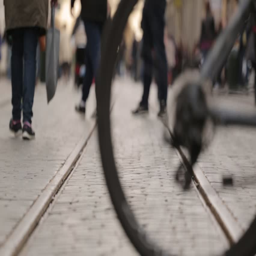
crowd of unrecognizable people walking on the street